Question: What color is the sky?
Tambaya: Menene launin sama?
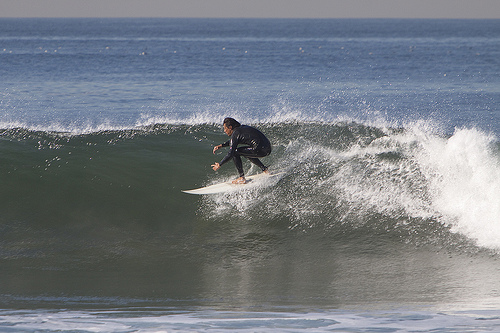
Answer: Gray.
Amsa: Launin toka.